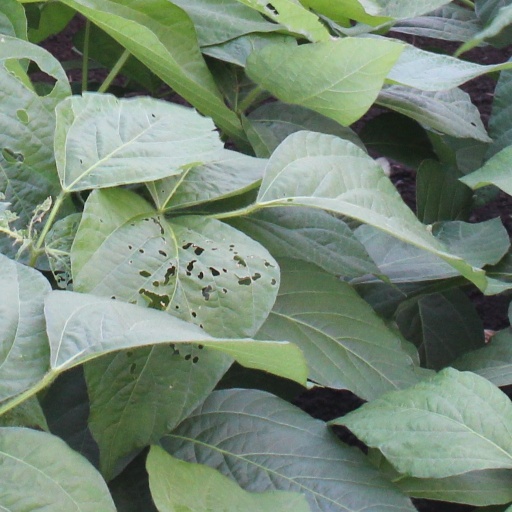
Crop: soybean